Yeni Kavaflar Market

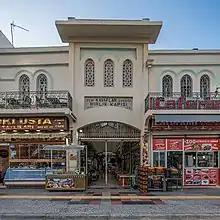
"Birlik" Gate, one of the five gates of the Kavaflar Market facing Fevzipaşa Boulevard

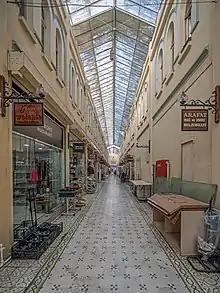
Interior of the market

Yeni Kavaflar Market is a covered bazaar in İzmir, Turkey.